George William Beatty

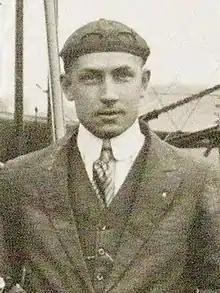
George William Beatty, 1916

George William Beatty (August 28, 1887 – February 20, 1955) was an American pioneer aviator who set early altitude and distance records, including one record set on the same day that he flew his first solo flight.